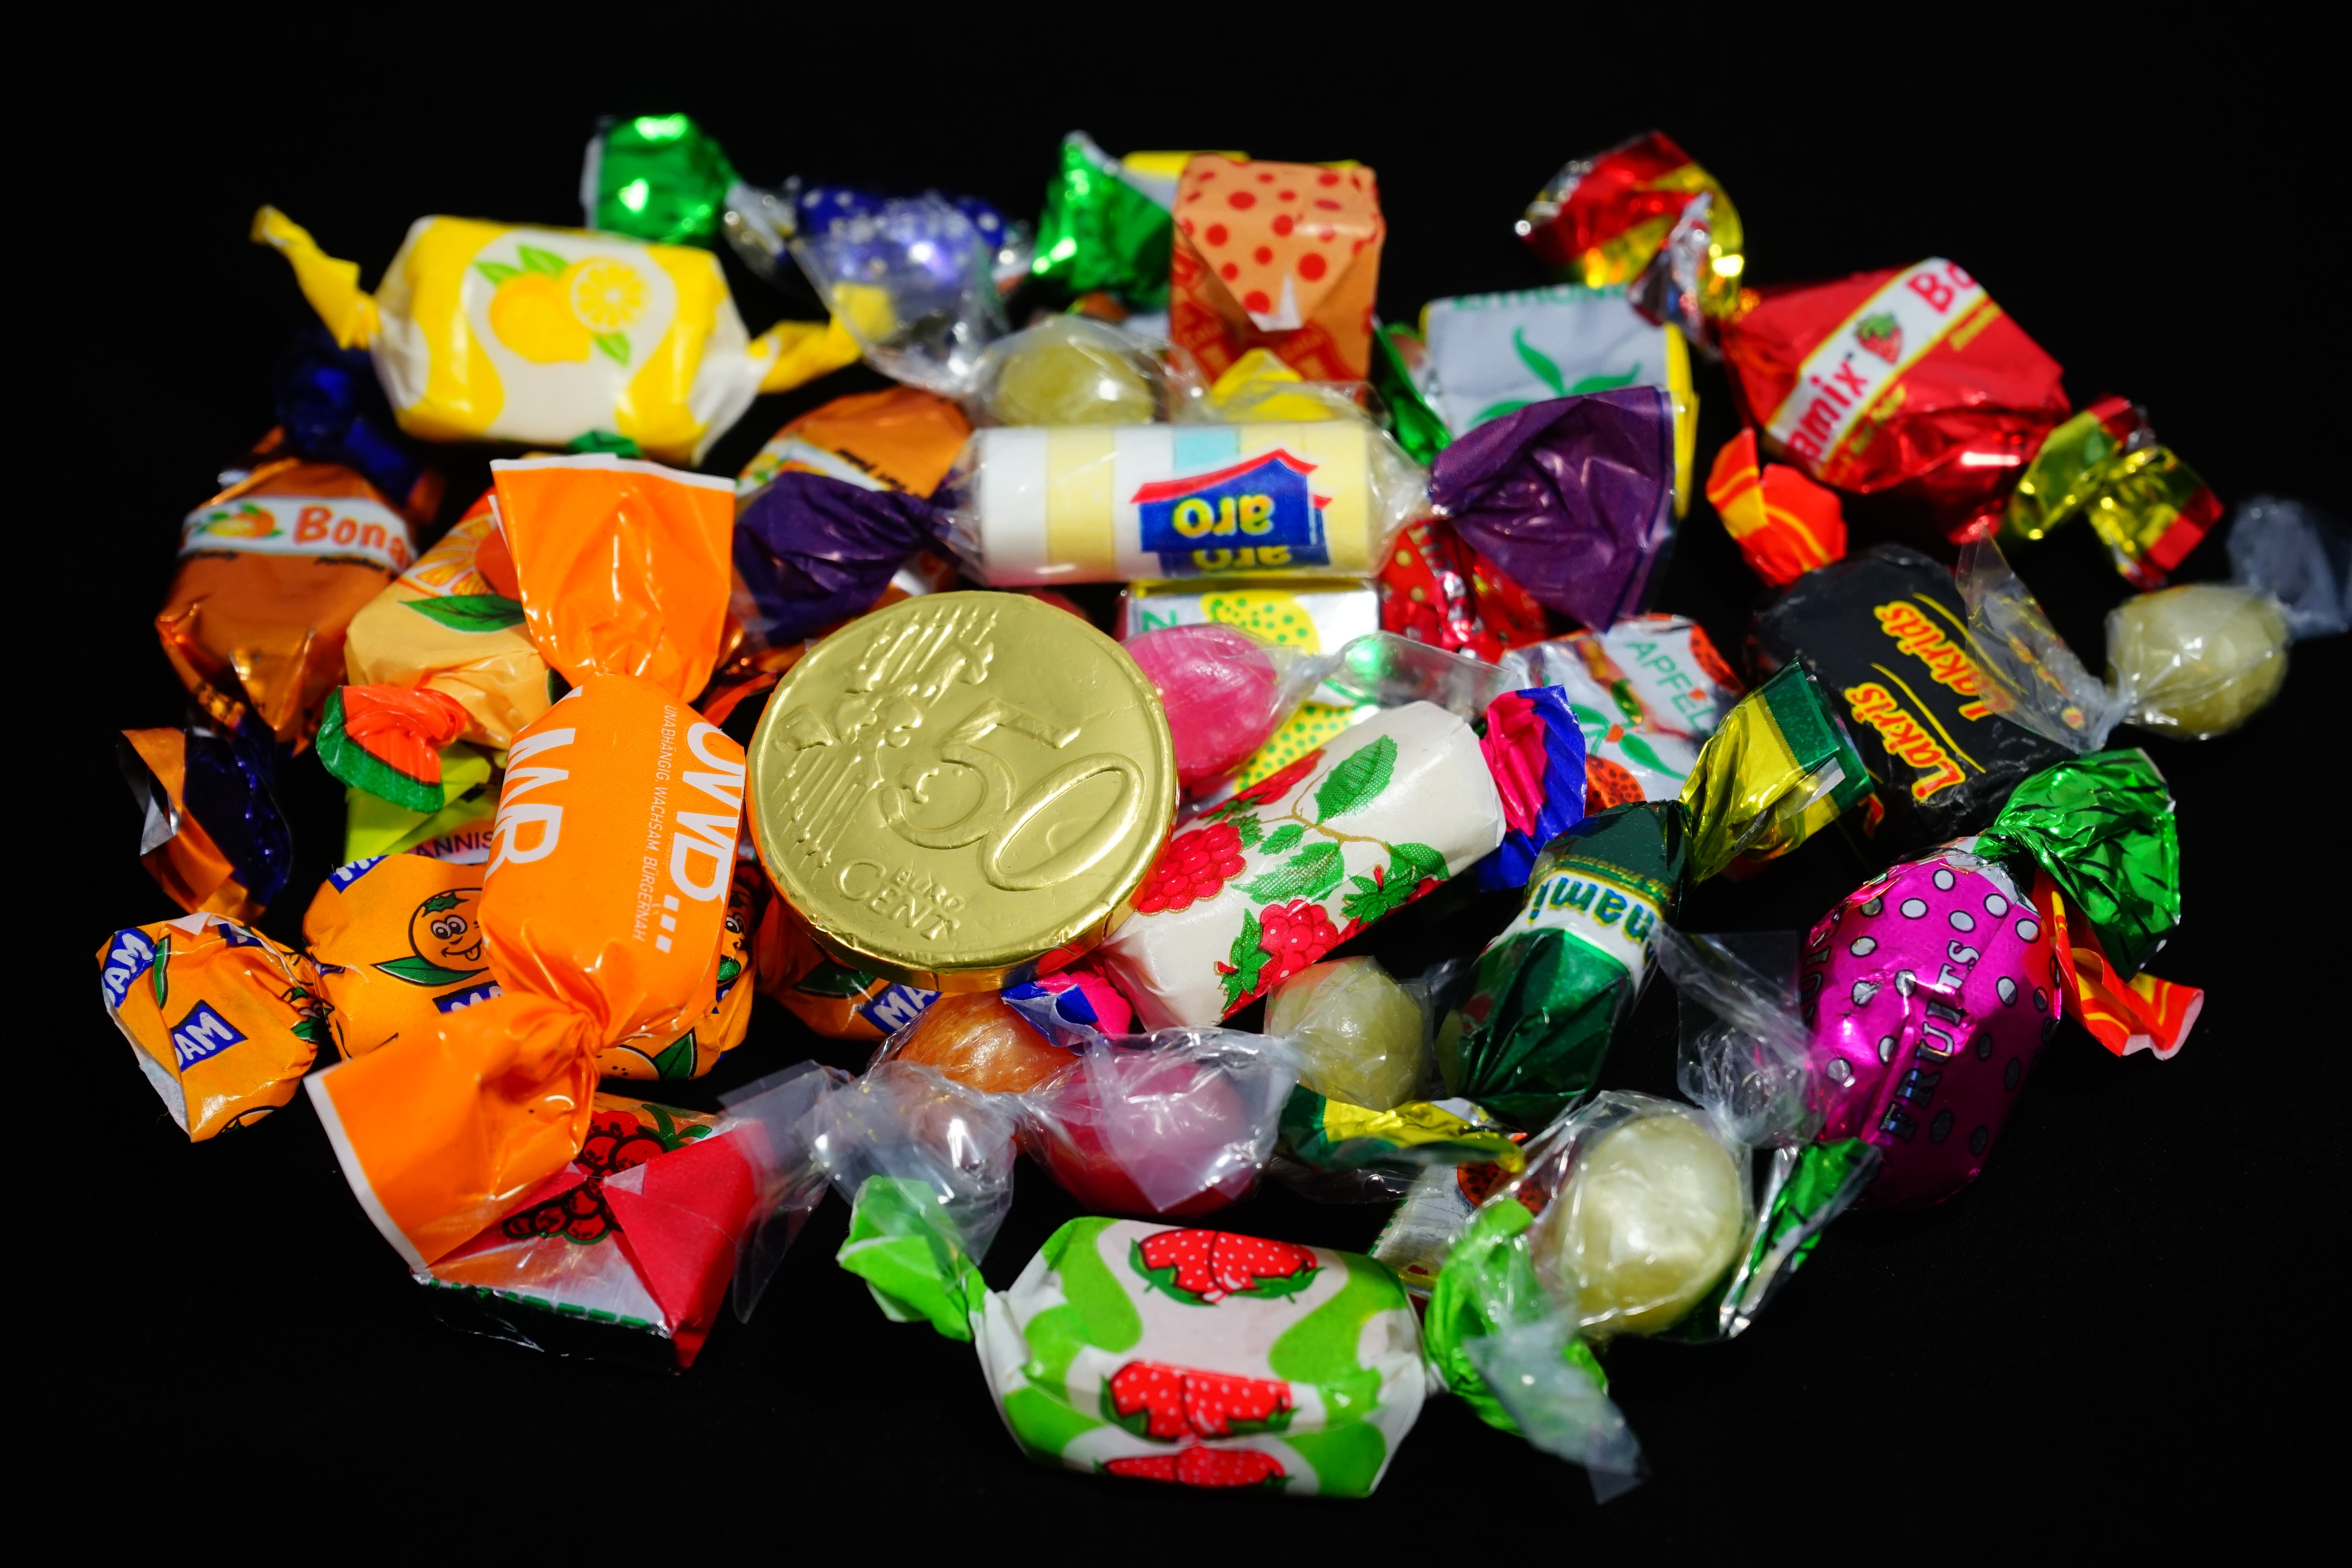
flower, food, color, colorful, bead, dessert, art, candy, mix, sweetness, mixed, treat, confectionery, hand made sweets, sucking candies, chewy candy, fashion accessory, gummi candy